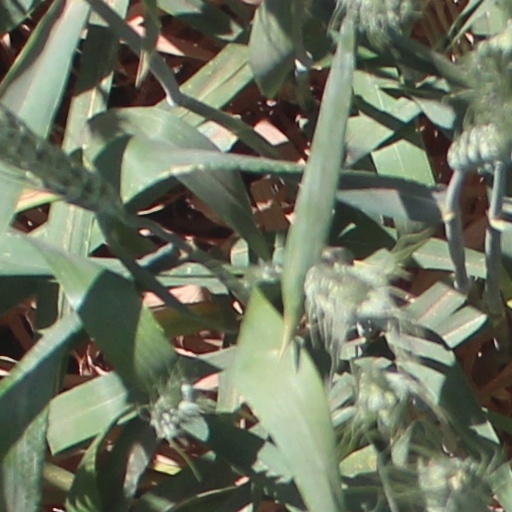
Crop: wheat